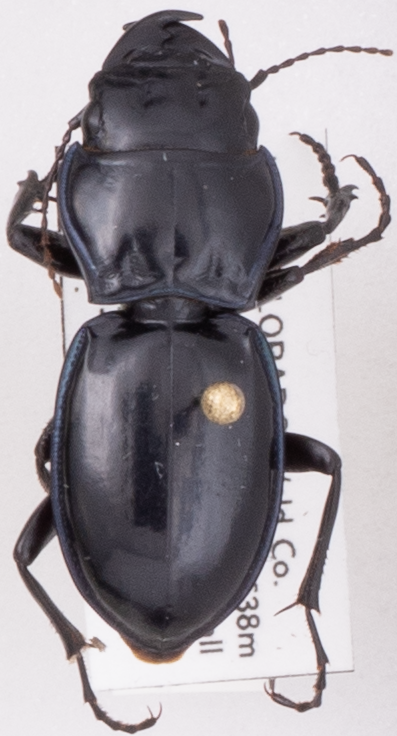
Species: Pasimachus elongatus
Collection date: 2022-07-20
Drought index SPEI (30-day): -0.13
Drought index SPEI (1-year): -2.09
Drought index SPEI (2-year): -1.16